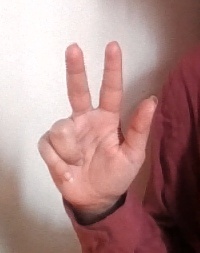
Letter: al